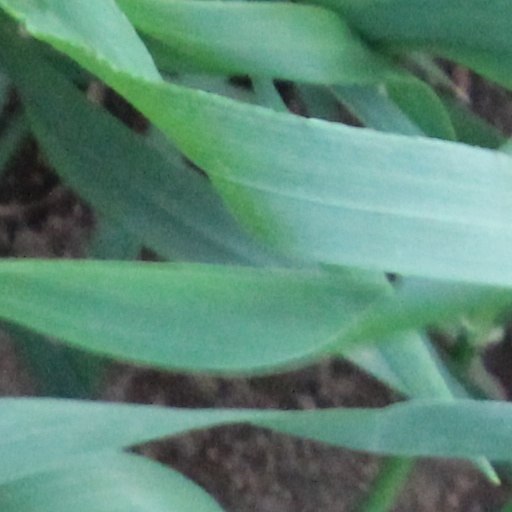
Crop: wheat